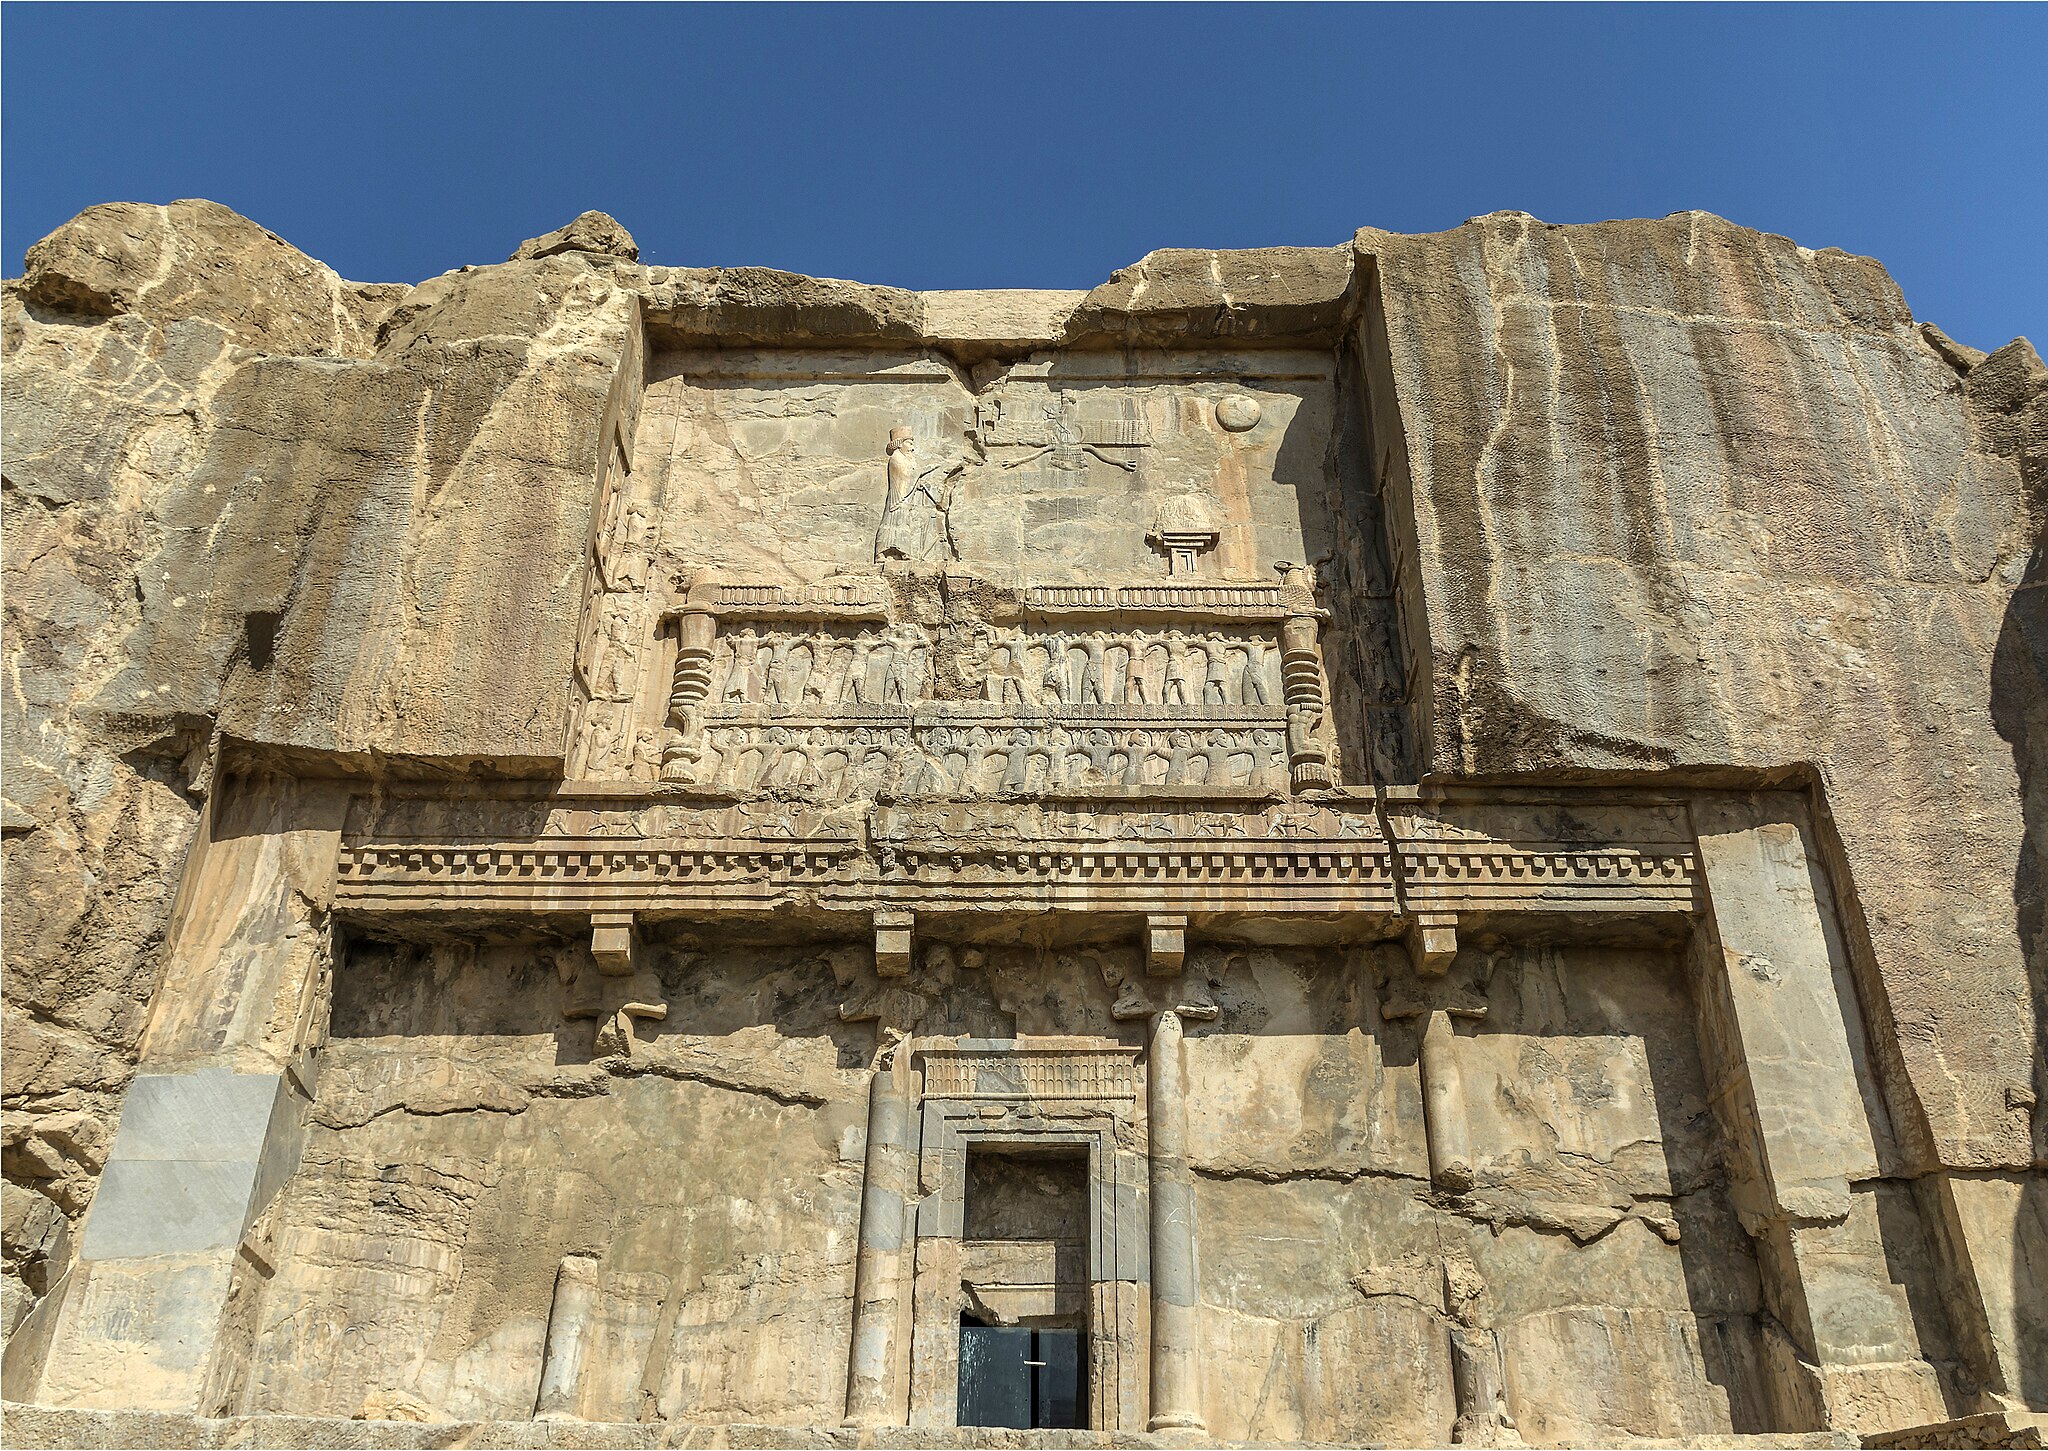
Title: آرامگاه اردشیر سوم در نمای کلی
Date: 2016-09-23 13:45:00
Categories: Tomb of Artaxerxes II, Images from Wiki Loves Monuments 2019, Self-published work, Cultural heritage monuments in Iran with known IDs, Uploaded via Campaign:wlm-ir, Images from Wiki Loves Monuments in Marvdasht, 2016 in Persepolis, Iran photographs taken on 2016-09-23, Images from Wiki Loves Monuments 2019 in Iran